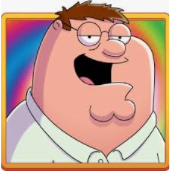
Portrait style: Cartoon Portrait